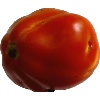
Label: Tomato 1